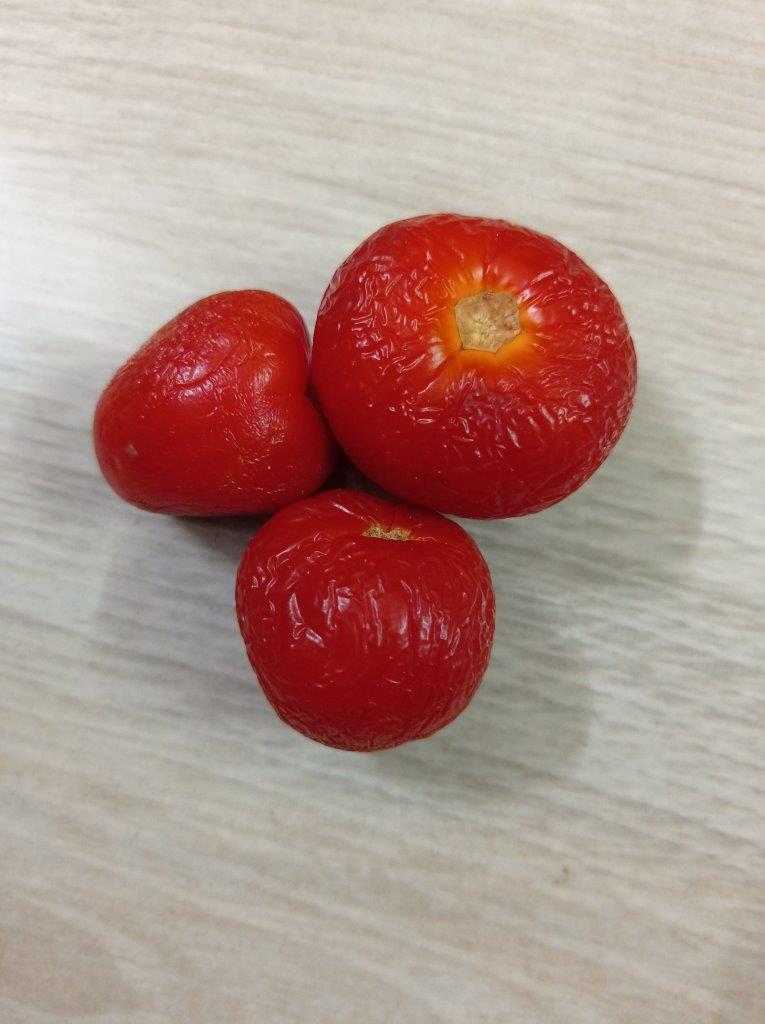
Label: Rotten